Hartwood

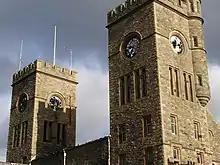
The derelict clock towers of Hartwood Hospital

Hartwood is a village in North Lanarkshire, Scotland. Nearby settlements include Shotts, Allanton and Bonkle. The area is rural, with fewer than 50 houses.